Sweet Charity

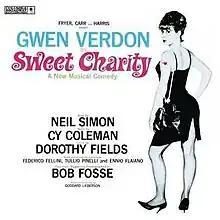
Original Broadway cast recording cover (1966)

Sweet Charity is a musical with music by Cy Coleman, lyrics by Dorothy Fields, and book by Neil Simon, based on the screenplay for the 1957 Italian film "Nights of Cabiria". It was directed and choreographed for Broadway by Bob Fosse starring his wife and muse Gwen Verdon as a dancer-for-hire at a Times Square dance hall, alongside John McMartin.